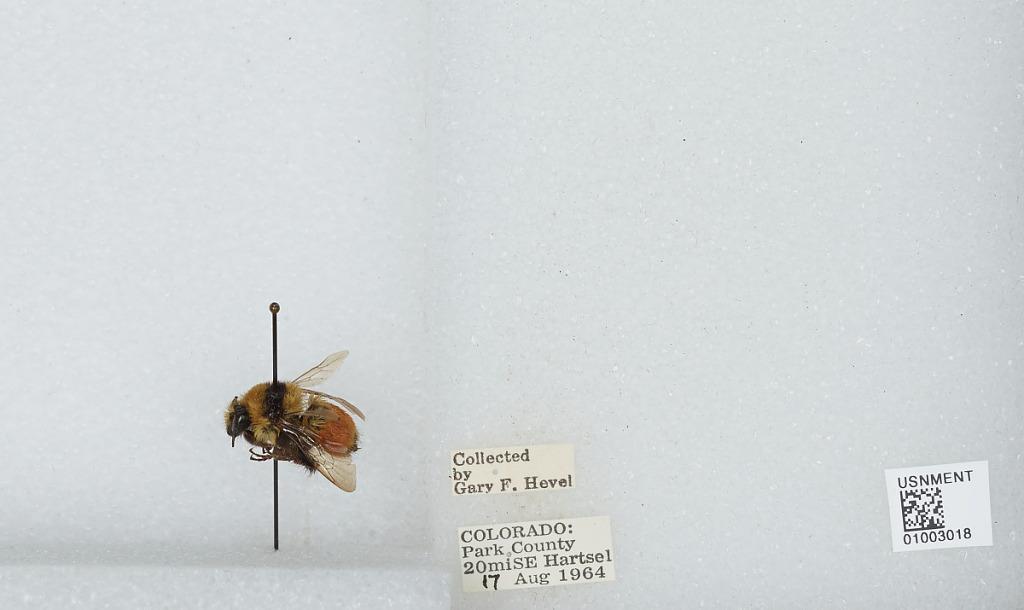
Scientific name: Bombus (Pyrobombus) huntii Greene
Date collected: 1964-8-17
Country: United States
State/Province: Colorado
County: Park
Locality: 20 miles SE of Hartsel
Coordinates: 38.8164, -105.532